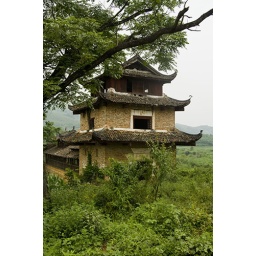
The tower of an ethnic minority wind and rain bridge in rural china.